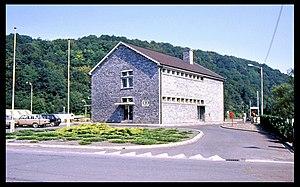
La gare de Bomal est une gare ferroviaire belge de la ligne 43, de Liège à Marloie, située au village de Bomal sur le territoire de la commune de Durbuy, en Région wallonne dans la province de Luxembourg.